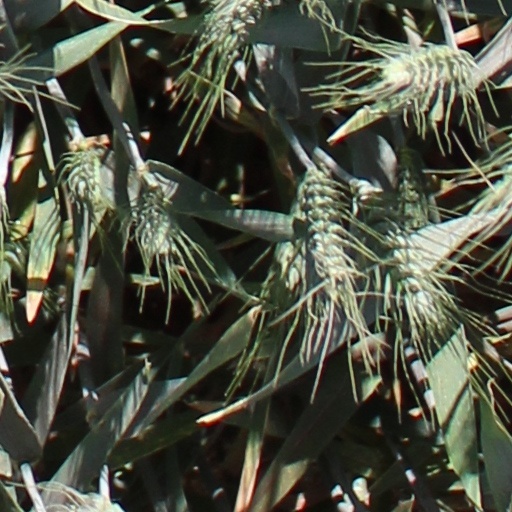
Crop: wheat